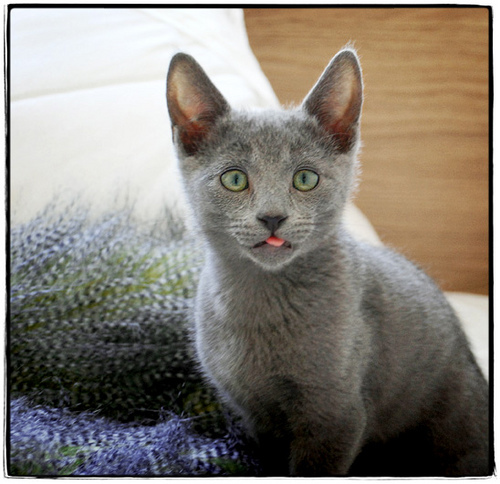
Breed: russian blue